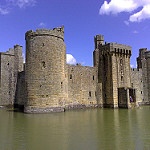
Scene: Outdoor